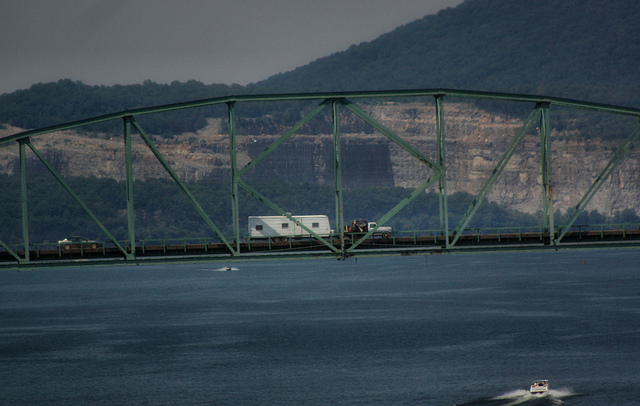
A truck is on a bridge above the water.

A truck with a trailer is on a bridge crossing the river.